Buses in London

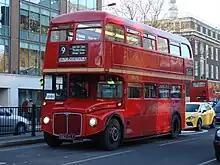
A First London AEC Routemaster on heritage route 9

Since the early 1990s, efforts have been underway to reduce the emissions of the bus fleet. Early work involved replacing older buses like the AEC Routemaster and fitting particulate filters to exhausts. In the 2000s, hybrid and hydrogen fuel cell buses were trialled – and the first hybrid buses entered service in 2006. It was originally intended that every bus introduced into service after 2012 would be a hybrid, but this requirement was later dropped.